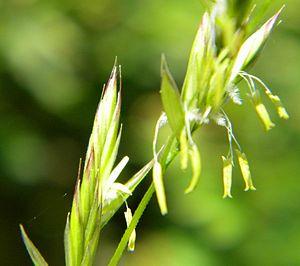
Festuca arundinacea